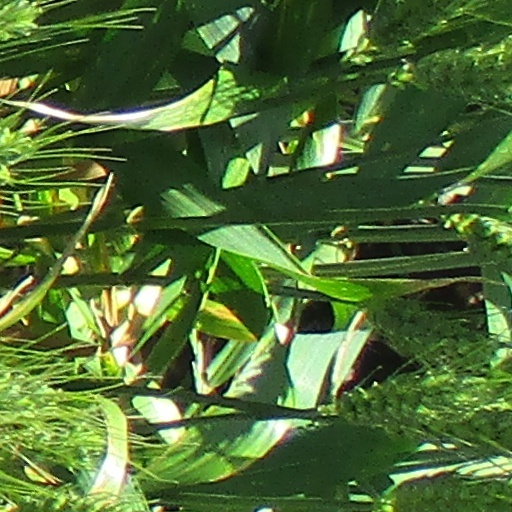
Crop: wheat